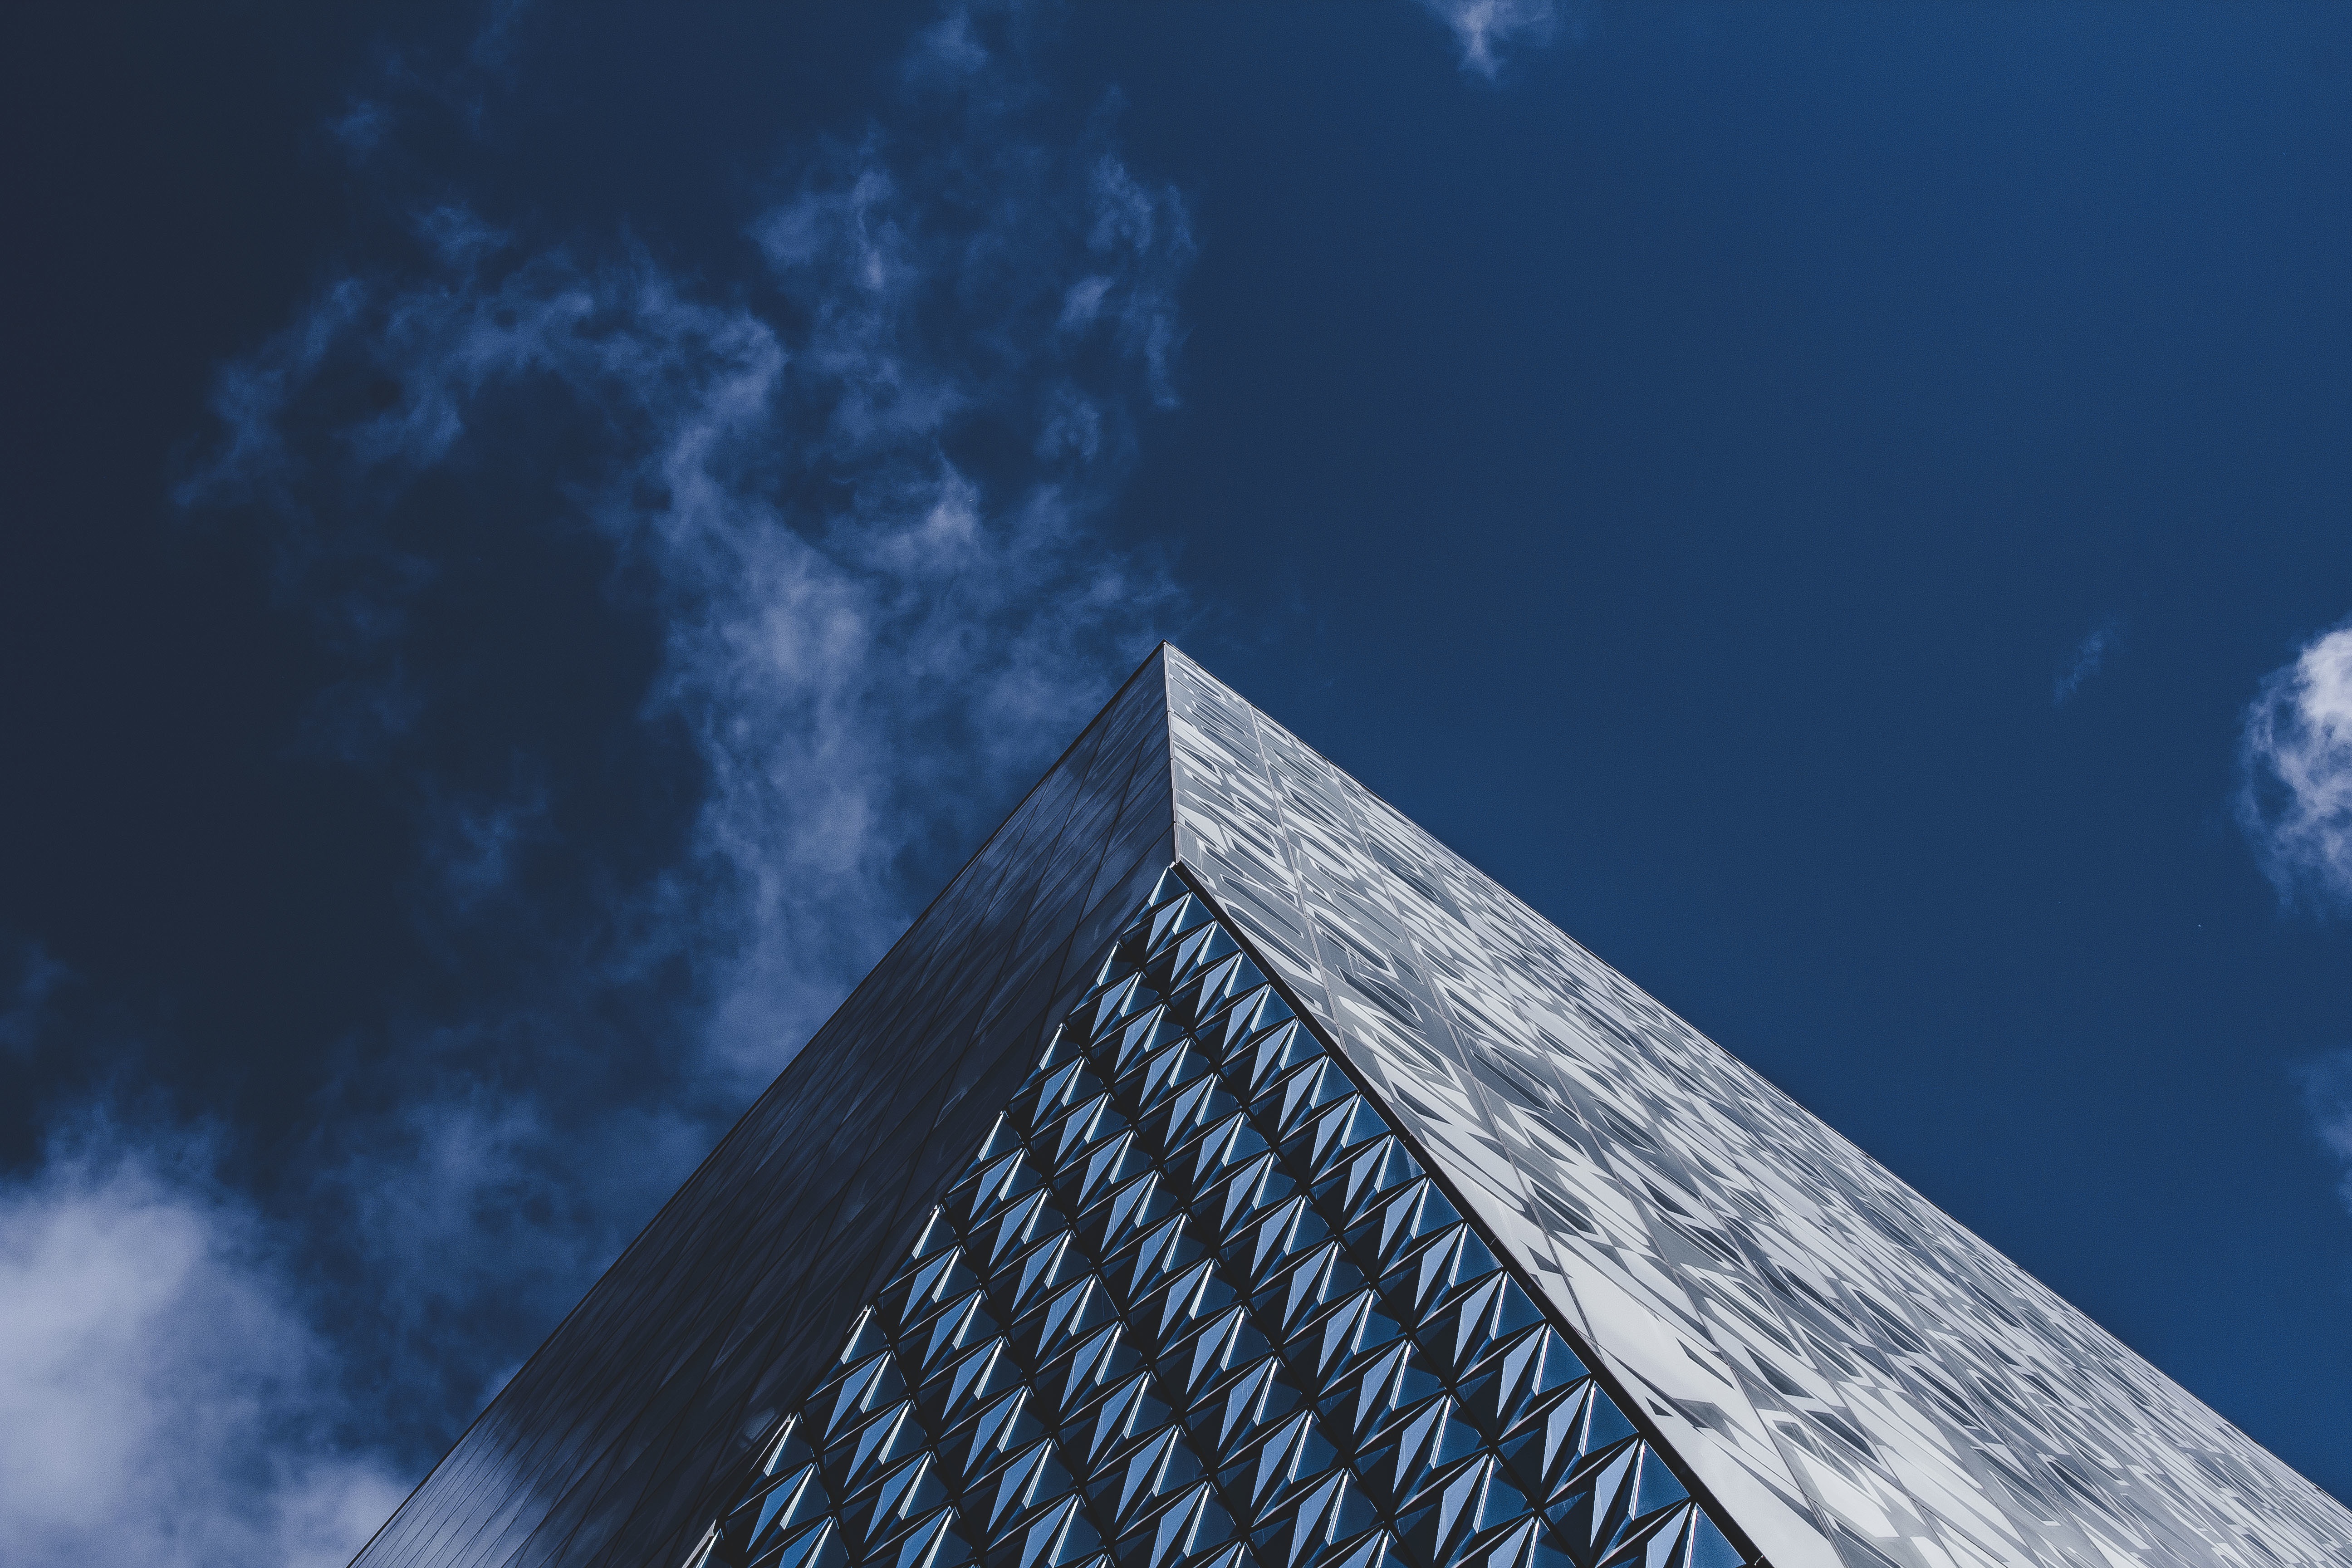
horizon, light, cloud, architecture, sky, night, sunlight, building, atmosphere, skyscraper, daytime, reflection, tower, darkness, blue, tower block, angle, meteorological phenomenon, atmosphere of earth